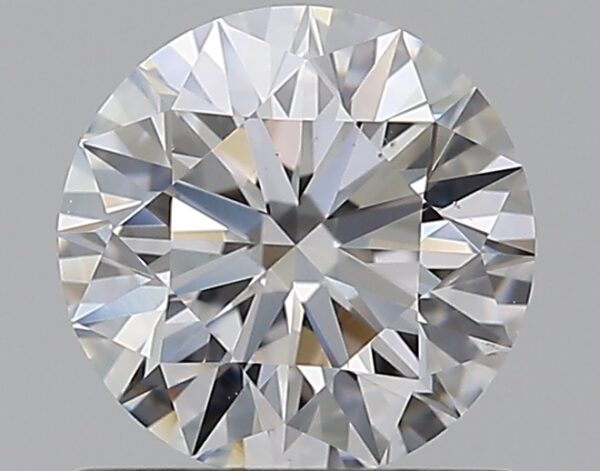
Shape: round
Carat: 0.72
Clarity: VS2
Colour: E
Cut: EX
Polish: EX
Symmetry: EX
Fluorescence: N
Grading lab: GIA
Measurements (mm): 5.72 x 5.75 x 3.58